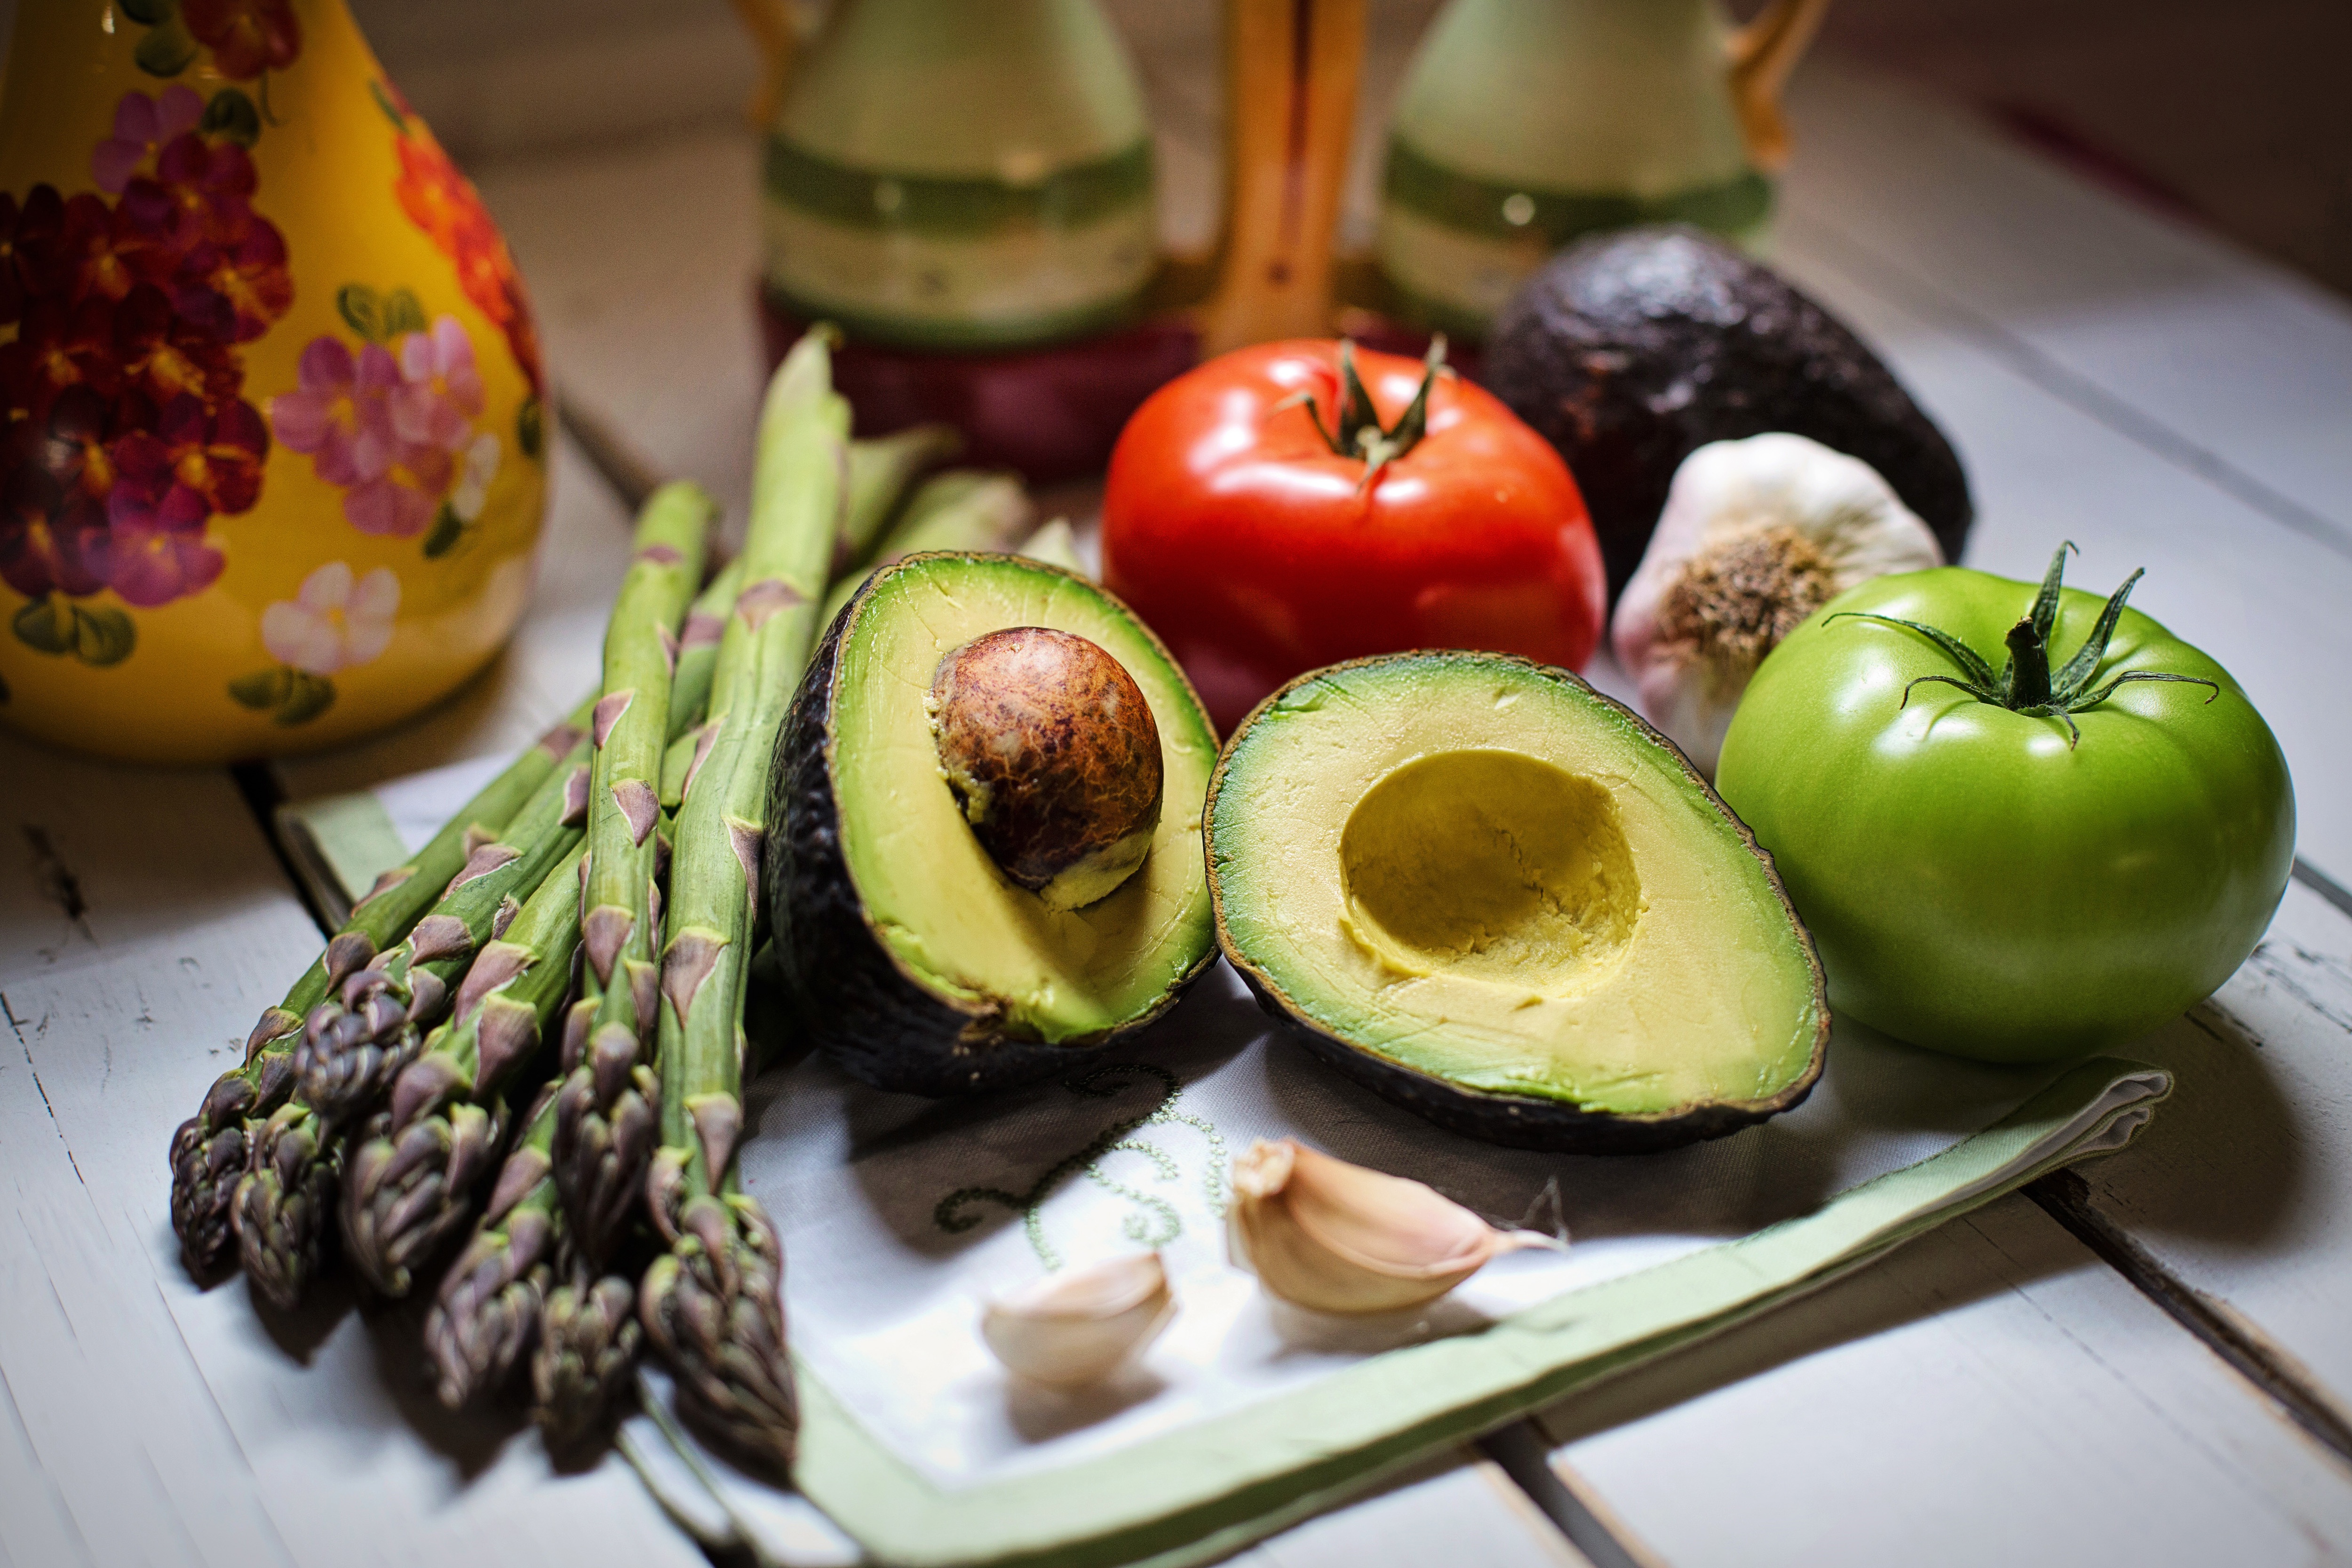
food, natural foods, ingredient, cuisine, avocado, vegan nutrition, dish, vegetarian food, produce, vegetable, fruit, plant, recipe, meal, finger food, crudit s, superfood, canape, still life photography